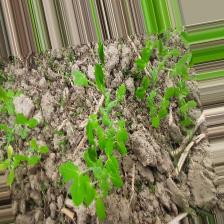
Label: Normal